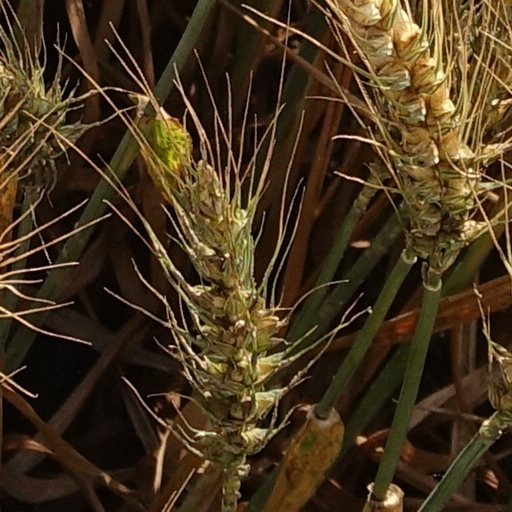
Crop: wheat